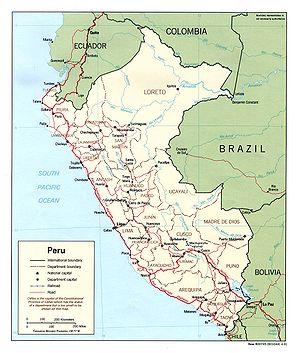
L'écorce de quinquina ou quinquina est une matière médicale constituée d'écorce séchée d'arbres du genre Cinchona, contenant au minium 6,5 % d'alcaloïdes totaux dont 30 à 60 % sont constitués des alcaloïdes du type de la quinine.